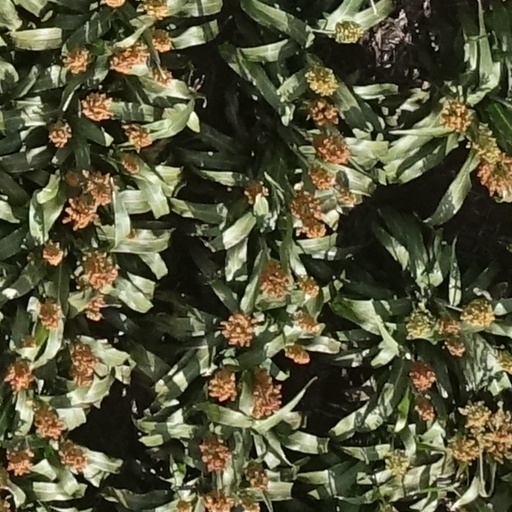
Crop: sorghum